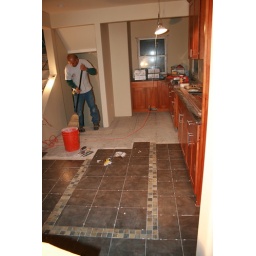
New tile floor in kitchen